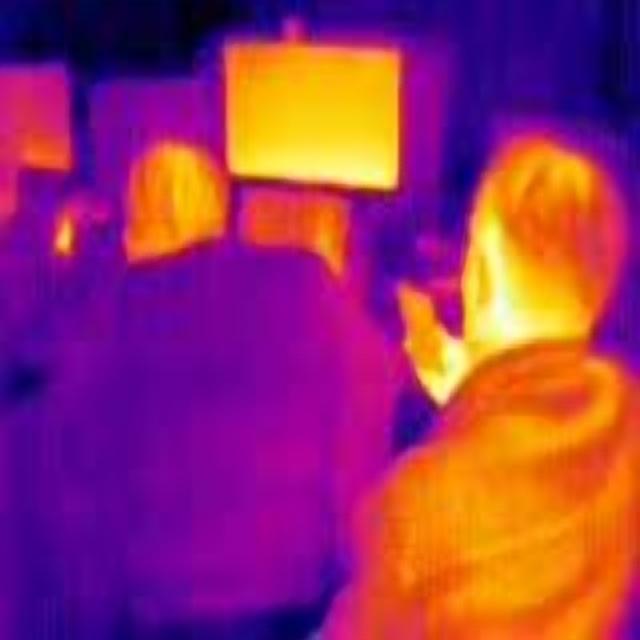
Detected objects:
label: person
label: person